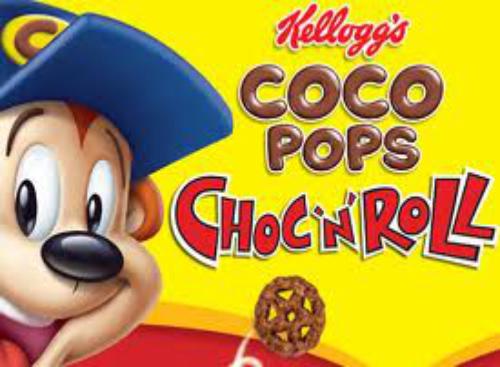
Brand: Coco Pops
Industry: Food